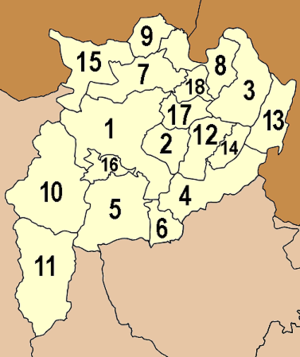
Chiang Rai est la province la plus septentrionale de Thaïlande. Elle est frontalière de la Birmanie et du Laos. Sa capitale est la ville de Chiang Rai.